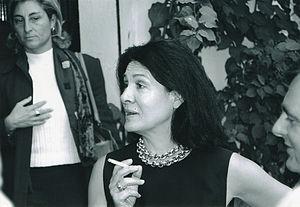
Paloma Picasso, née le 19 avril 1949 à Paris en France, est une créatrice de mode et une femme d’affaires franco-espagnole.